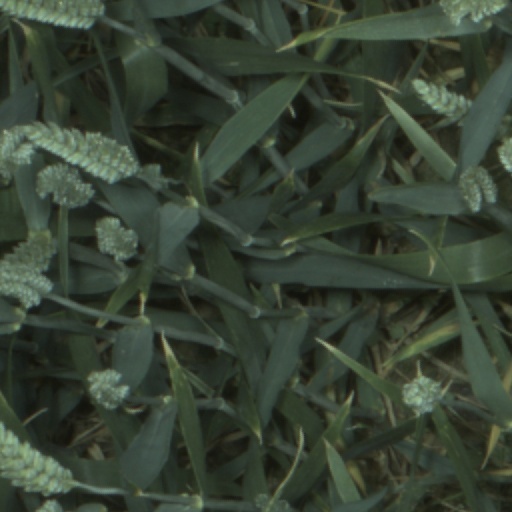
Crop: wheat